Petr Maslov (economist)

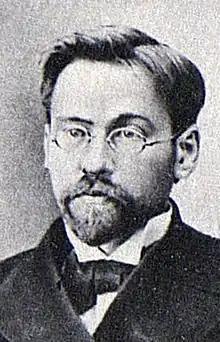
Pyotr Maslov in 1906

Pyotr Pavlovich Maslov (Russian: Пётр Павлович Маслов; 15 (27) July 1867 – 4 June 1946) was a Russian and Soviet economist and agriculturist.